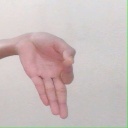
अक्षर: ज्ञ